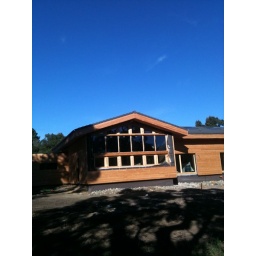
Vitrage solaire thermique - Solar thermal glass Robin Sun in passiv house (F-Corsica)